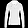
Label: Pullover